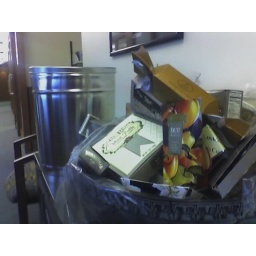
The amount of food currently in my office is obscene. Yesterday, we had two boxes of cupcakes from Sprinkles!